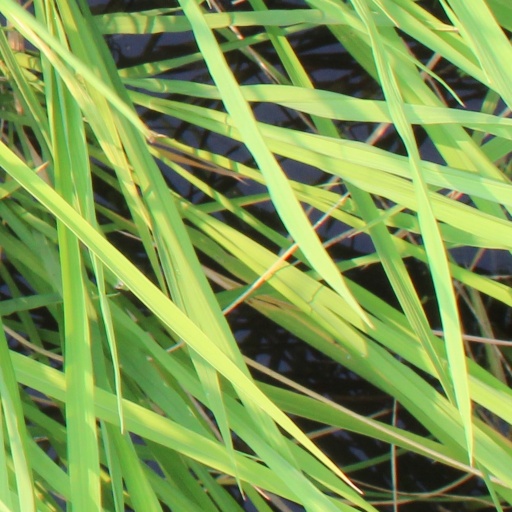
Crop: rice